Fulgence Raymond

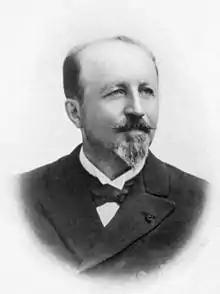
Fulgence Raymond

Fulgence Raymond (29 September 1844 – 28 September 1910) was a French neurologist born in Saint-Christophe-sur-le-Nais, Indre-et-Loire.